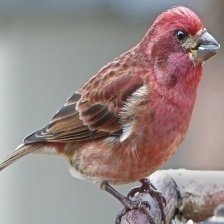
Species: PURPLE FINCH
Scientific name: HAEMORHOUS PURPUREUS
ImageNet parent category: house_finch